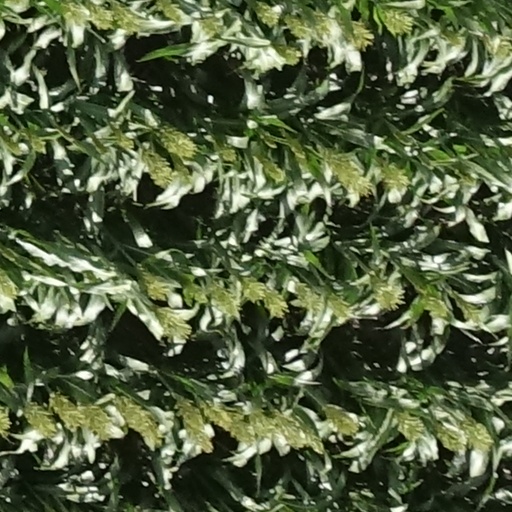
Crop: sorghum